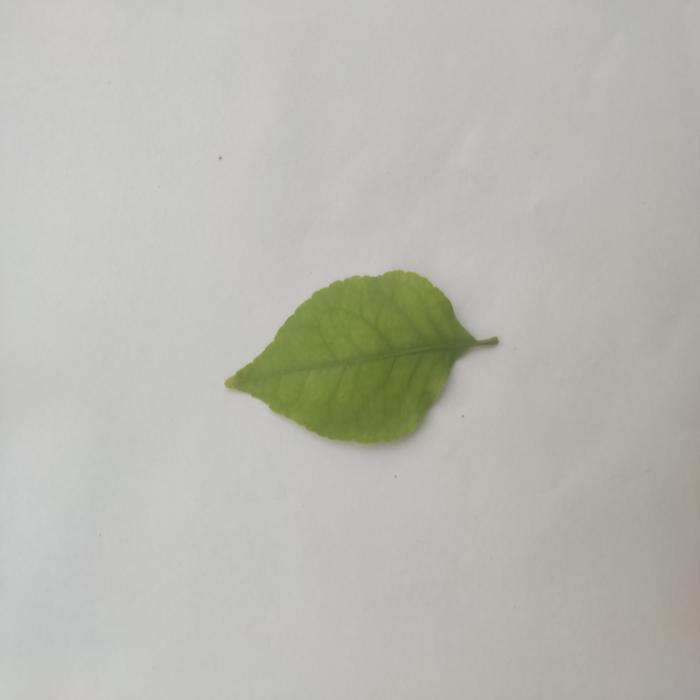
Crop: Aegle Marmelos
Leaf condition: Cercospora_Leaf